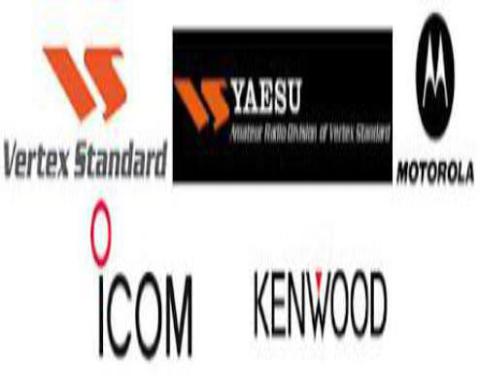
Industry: Electronic